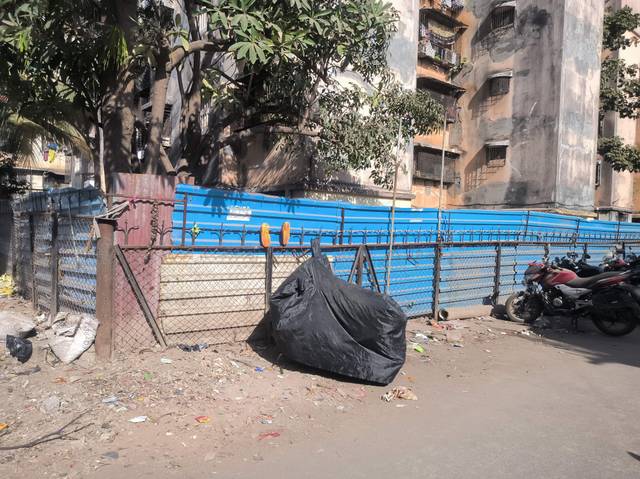
Region: India
Coordinates: 19.074, 72.92